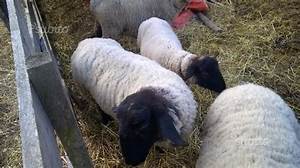
Label: sheep